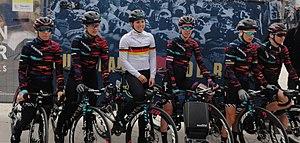
La Saison 2018 de l'équipe Canyon-SRAM Racing est la dix-septième de la formation si on considère que la structure remonte à la T-Mobile de 2002. Katarzyna Niewiadoma, mais aussi Alice Barnes et Lisa Klein, ainsi que Christa Riffel et Tanja Erath rejoignent l'équipe tandis que Lisa Brennauer, Barbara Guarischi et Mieke Kröger la quittent.
La 15ᵉ édition du Tour des Flandres féminin a lieu le 1ᵉʳ avril 2018. C'est la sixième épreuve de l'UCI World Tour féminin 2018. Elle est remportée par la Néerlandaise Anna van der Breggen.